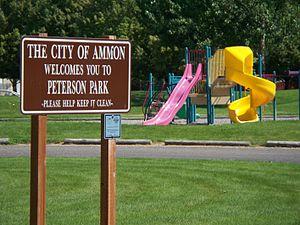
La ville américaine d’Ammon est située dans le comté de Bonneville, dans l’État de l’Idaho. Lors du recensement de 2010, elle comptait 13 816 habitants. Sa population et sa superficie ont plus que doublé depuis 2000.